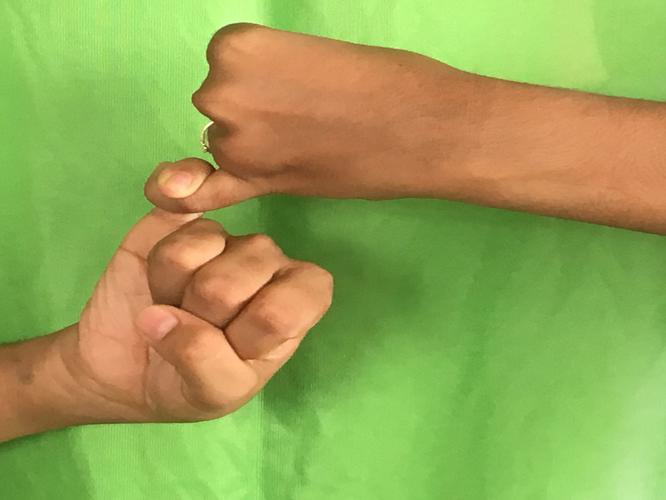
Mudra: Kilaka
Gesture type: double_hand